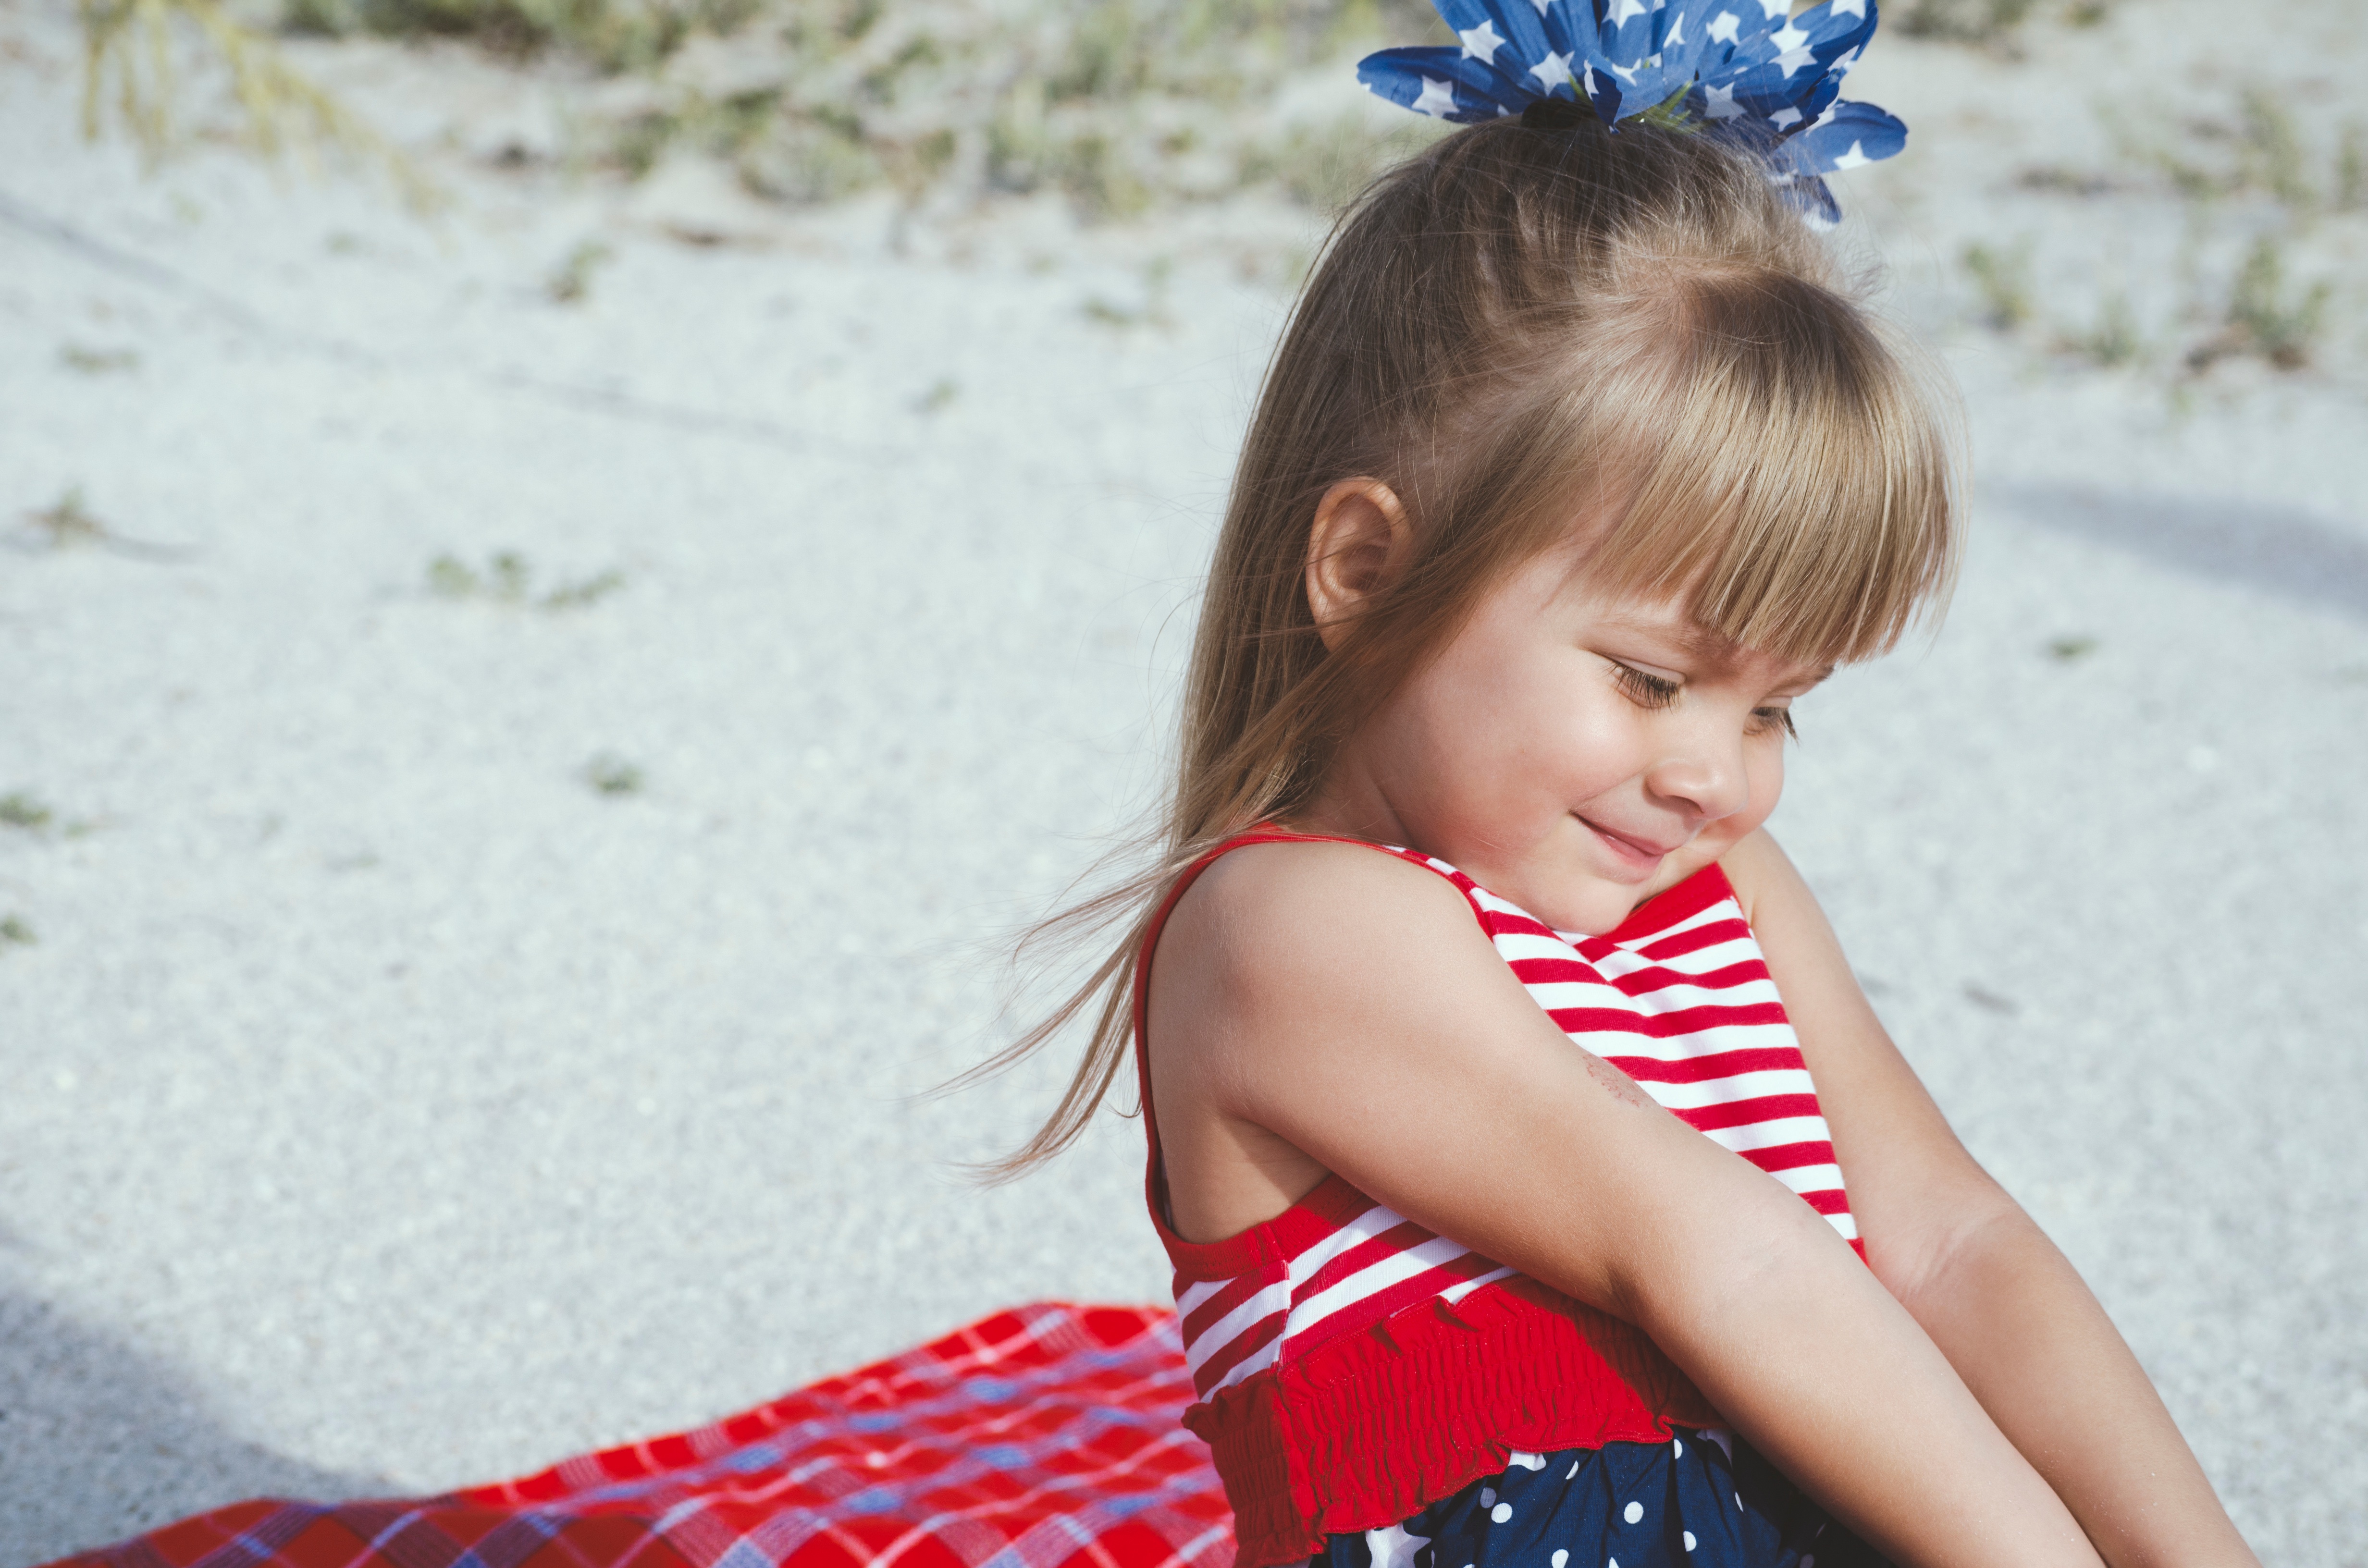
beach, person, girl, play, kid, spring, child, hairstyle, happy, infant, toddler, beauty, portrait photography